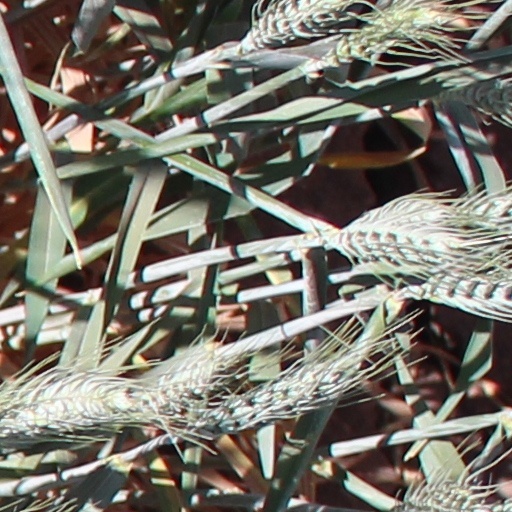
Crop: wheat